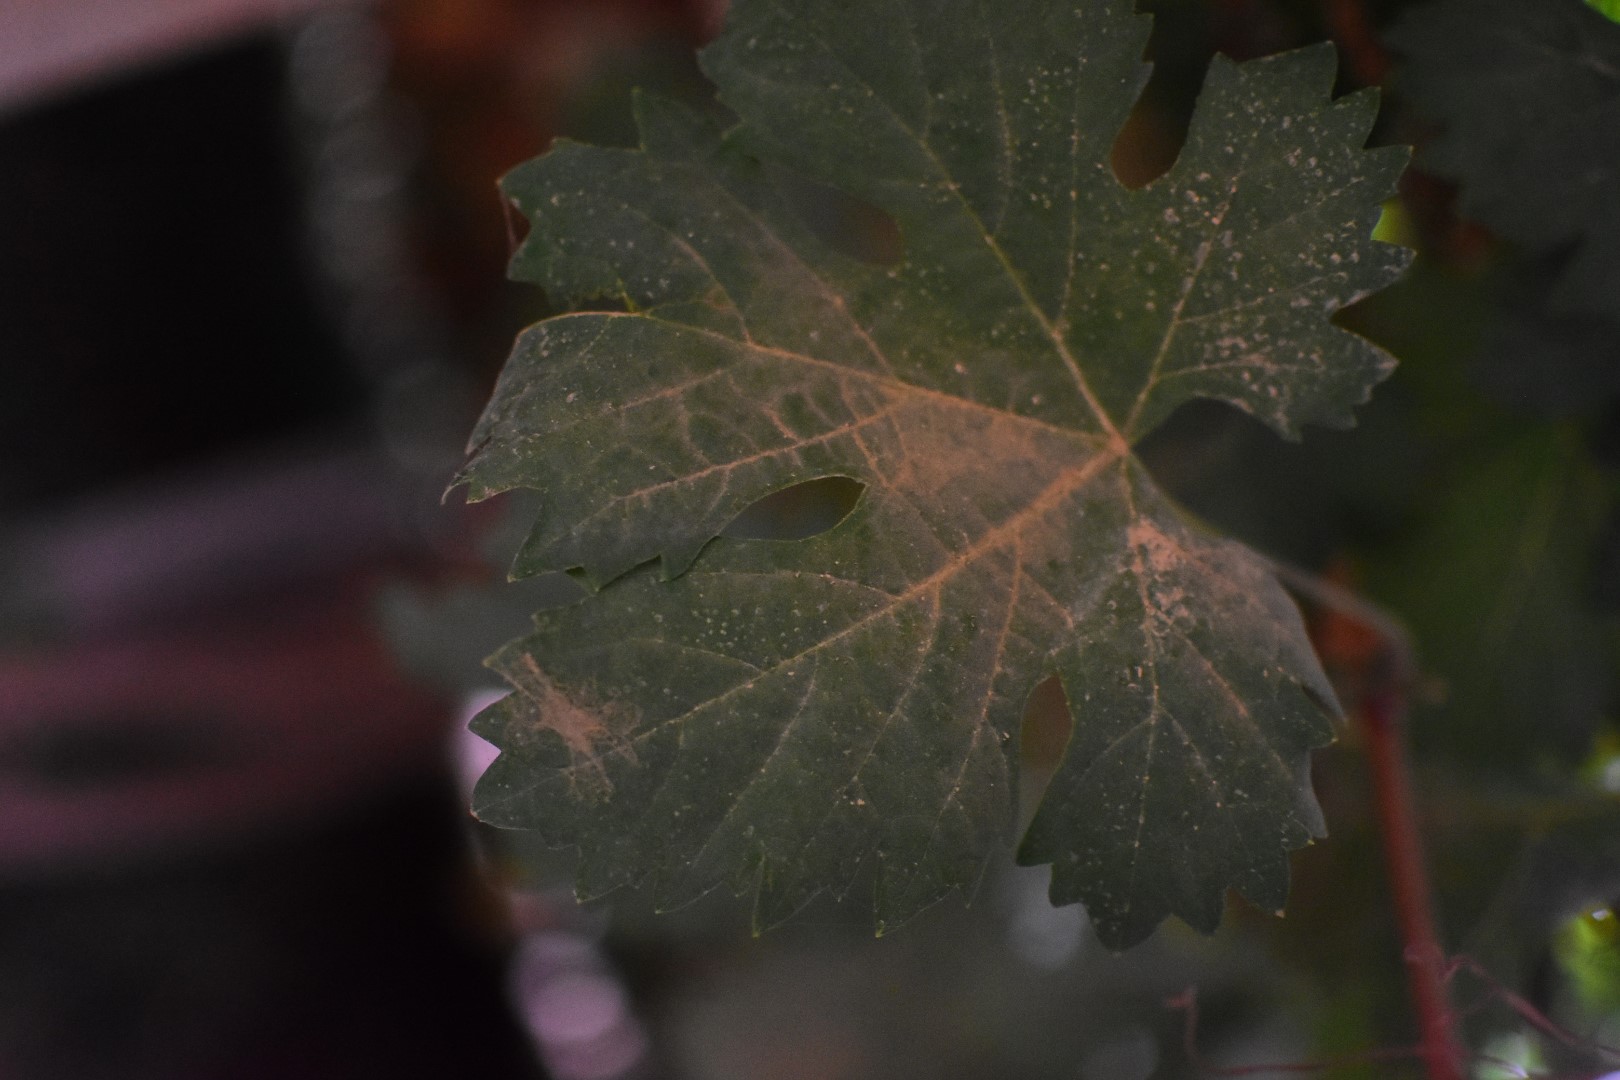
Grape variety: Aswud Balad